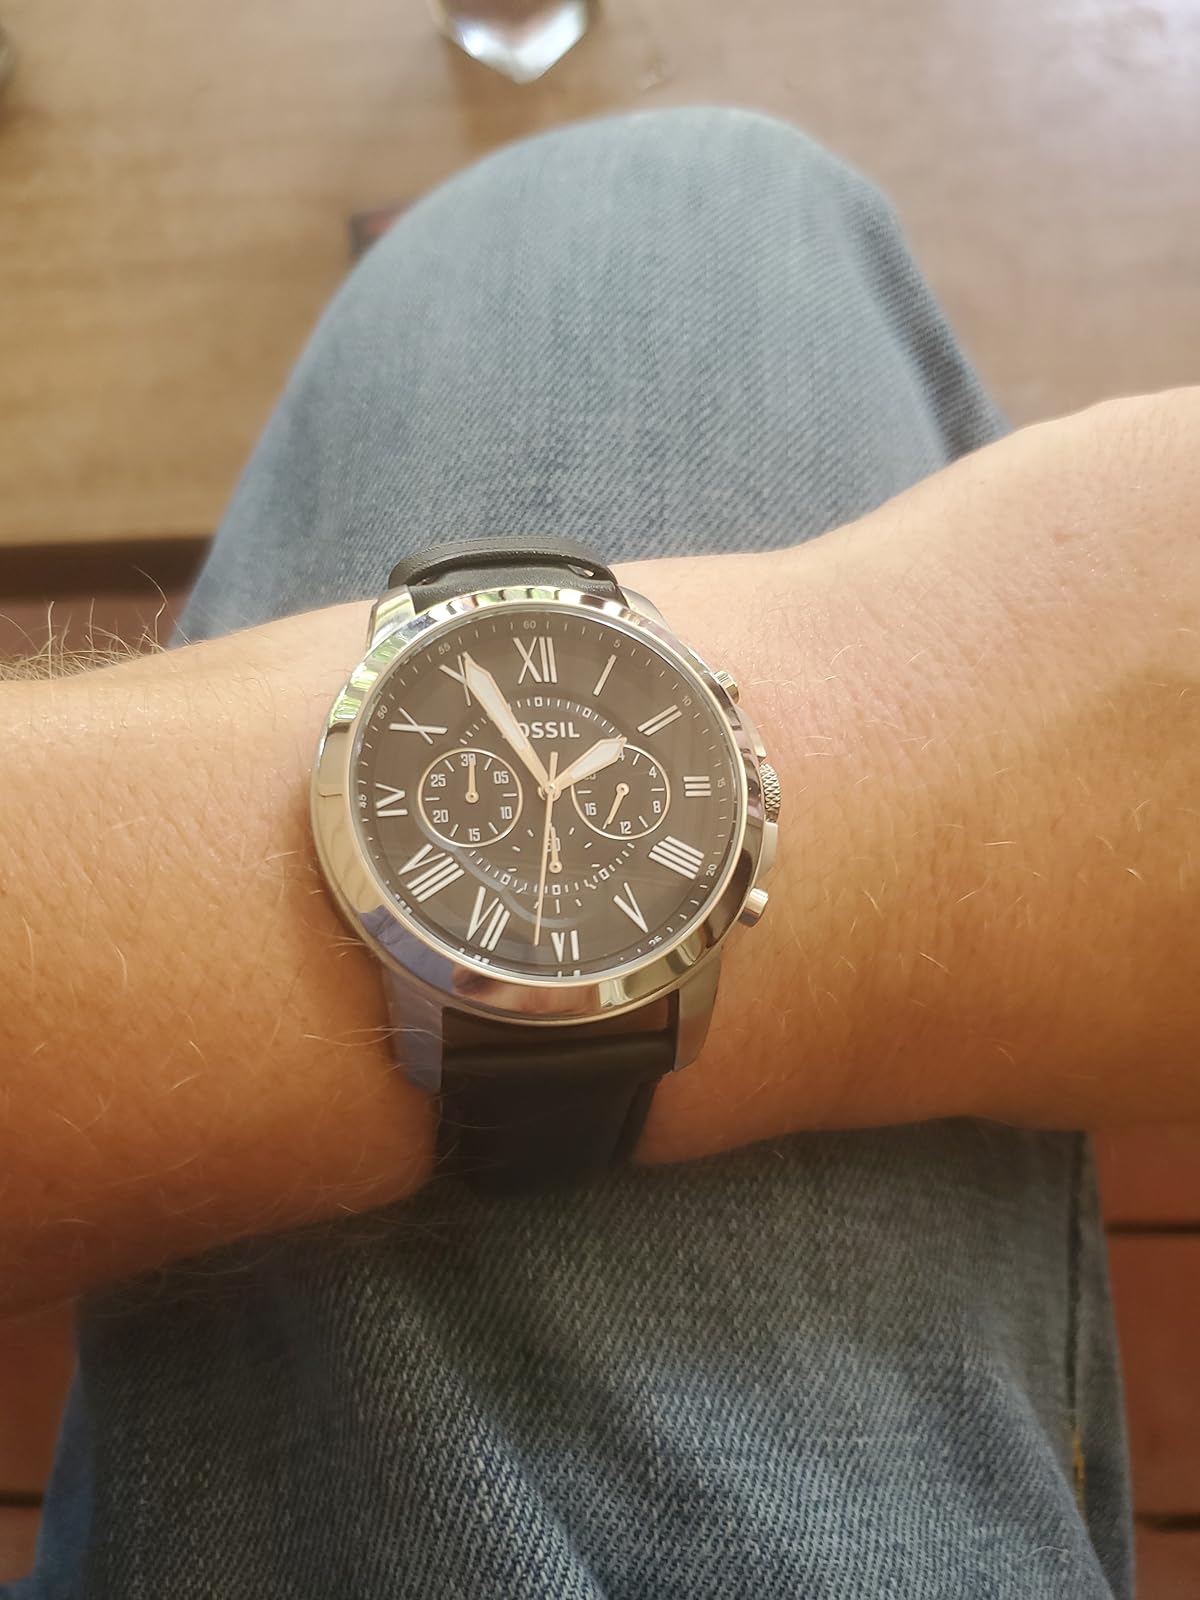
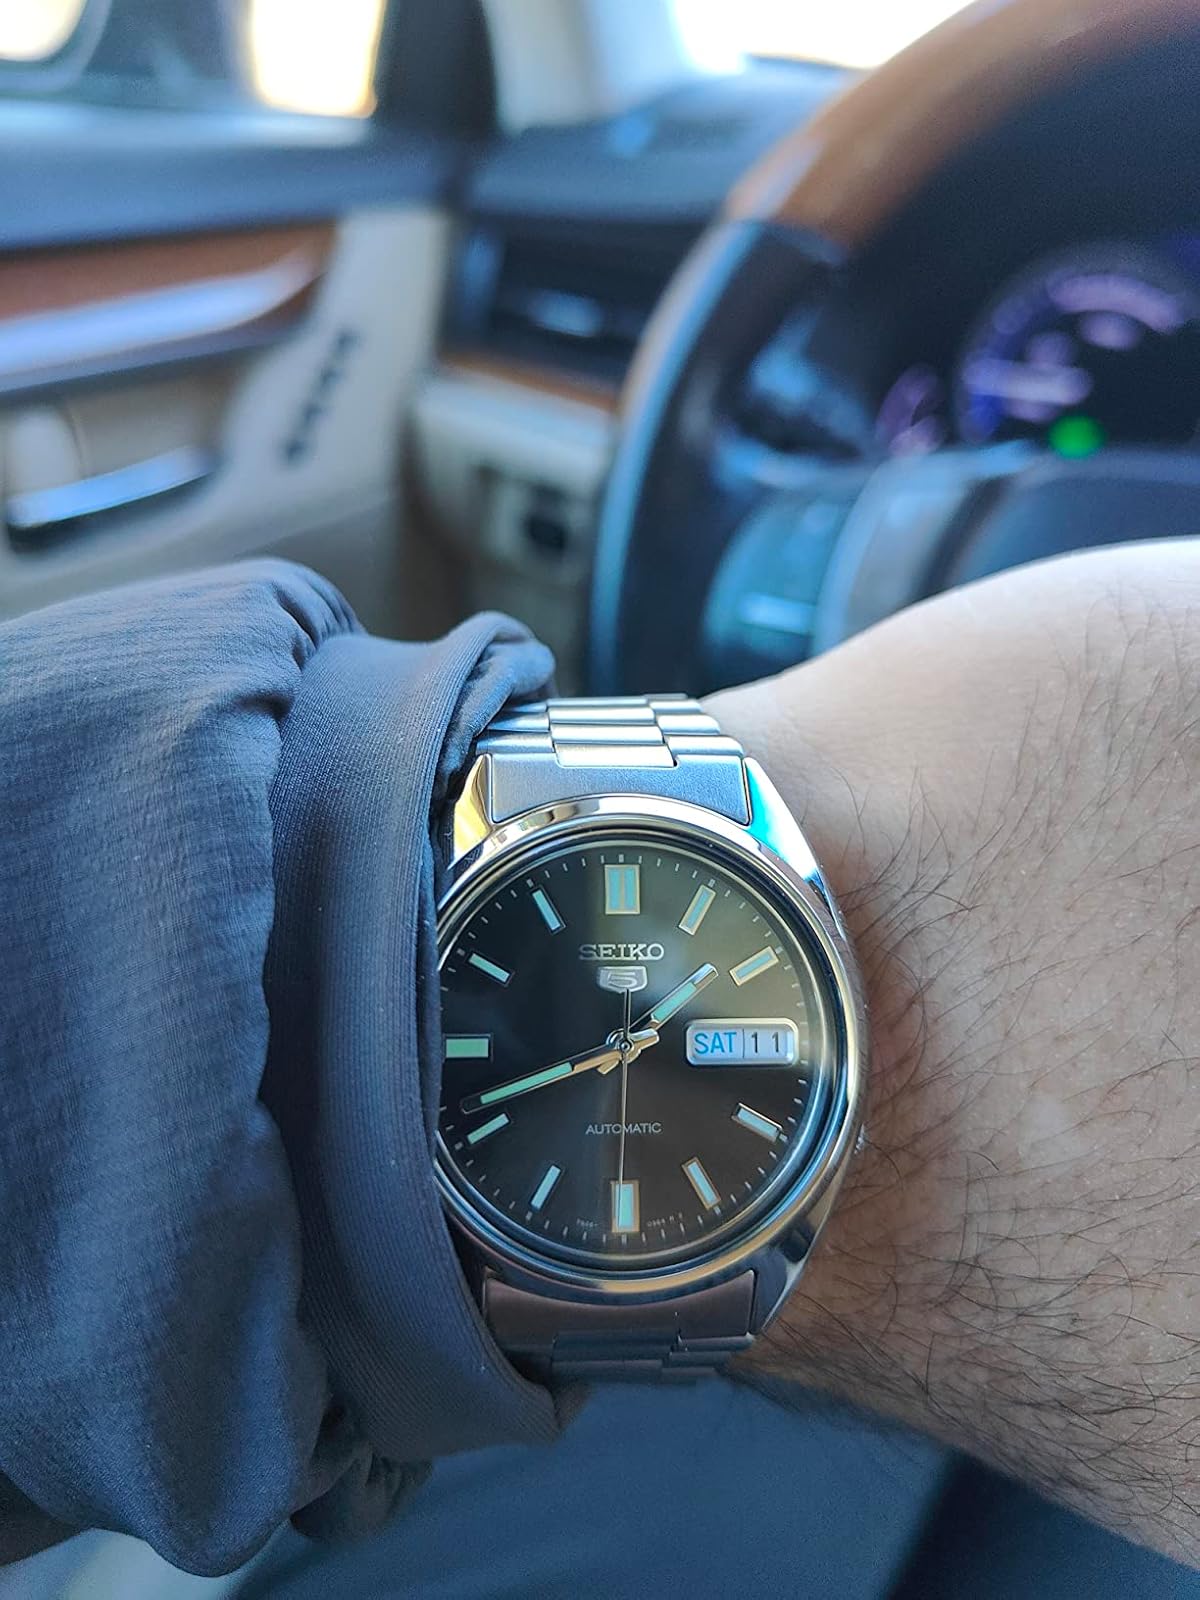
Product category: accessories_watch
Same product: no